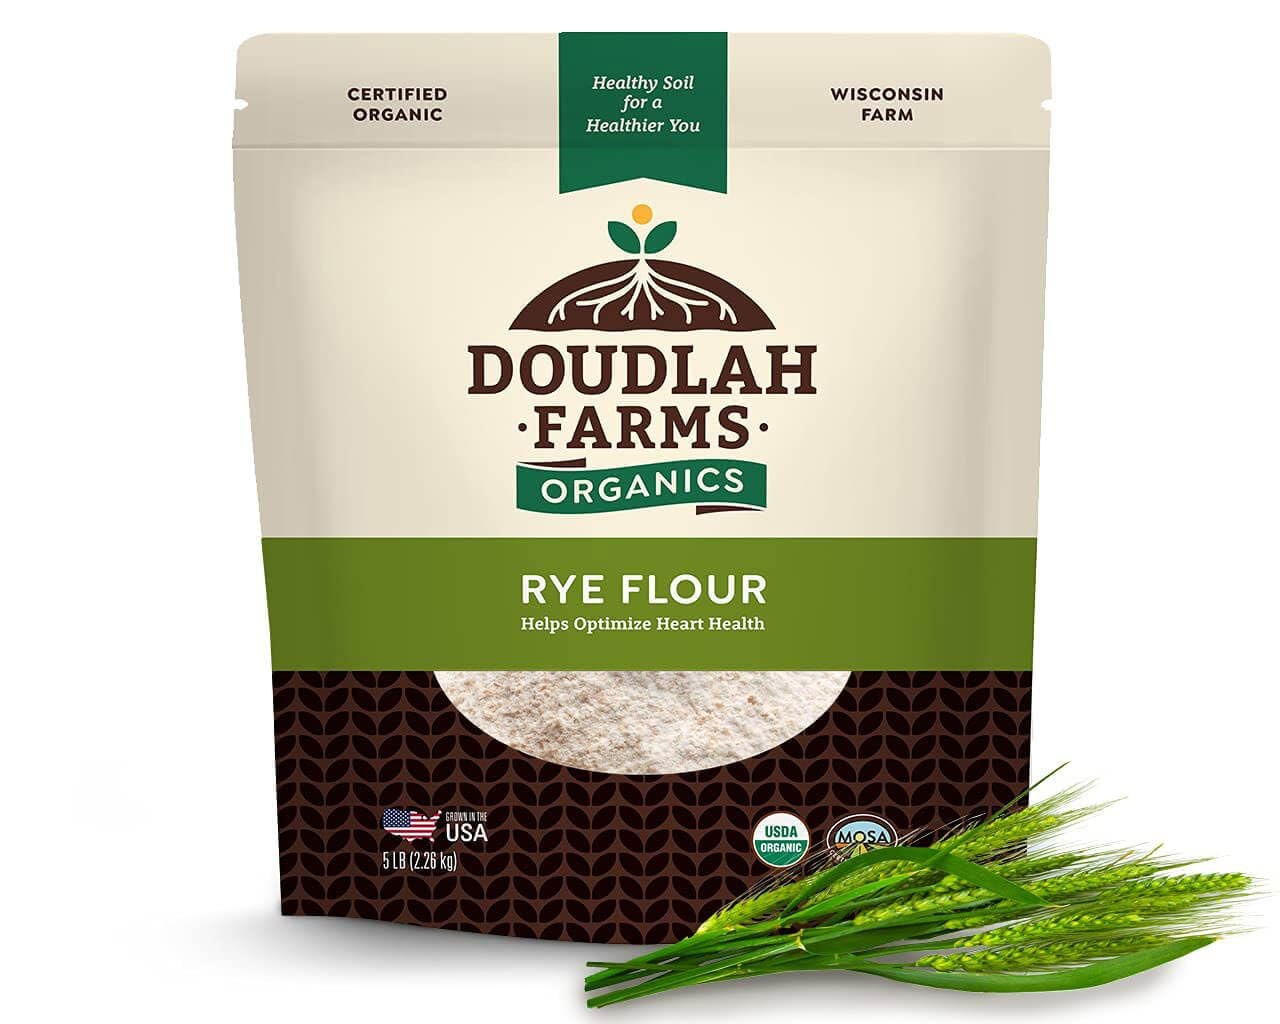
Organic Rye Flour 5 lb - Non-GMO, USDA Organic, Vegan, For Baking Sourdough, Bread, and More! Grown In USA, Farmed From Regenerative Soil by Doudlah Farms
Overview Brand : Doudlah Farms Allergen Information : BPA-Free, Gluten Free, Non-GMO Specialty : Chemical Free, Glyphosate Free, No Artificial Colors, No Artificial Flavors, No Artificial PreservativesChemical Free, Glyphosate Free, No Artificial Colors, No Artificial Flavors, No Artificial Preservatives See more Package Weight : 2.23 Kilograms Cultivation Method Claim : No Chemical Fertilizers, No Pesticides About this item 🌱CERTIFIED ORGANIC, NON-GMO, LOW GLUTEN: Our rye flour is Certified Organic and pure, with no artificial flavors or preservatives. You will never read a disclaimer from us that our grains are supplemented from other sources. 🌱FARM-TO-TABLE, TRUE FRESHNESS: Locally grown and milled in Wisconsin, where the agricultural revolution is taking place, our organic rye flour offers one of the shortest distances between your plate and an organic farm among all commercial wheat flour alternatives. That means freshness, purity, and health for you and your loved ones. Rye flour is perfect for Pastries, Cakes, Bread, Pizza Dough, Noodles, & Pancakes. 🌱REGENERATIVE, BIO-DYNAMIC FARMING: We are passionate about health and care, as much as we are about what you eat as you do. We continuously test our crops for nutrient richness throughout the growing process and supplement our soil with nutrients as needed to provide you with the healthiest possible grains. While regenerative farming demands more from our family, it gives you nutrient-dense, safe, and flavorful foods that rejuvenate your body and soul. 🌱100% AMERICAN FARMER GROWN: Our rye flour is naturally grown and lovingly packed by a 6th generation farm family. Farming with virtue and value, we care about the planet and the next generation. Your purchase directly supports our food practices as well as a healthy rural farm economy. 🌱Our Why: Our dad passed away from Midwest Farmer's Cancer in 2011. Since then, we have been committed to gradually transitioning our conventional farm to 100% organic, using biodynamic and regenerative farming practices. This approach ensures freshness, purity, and health for you and your loved ones.
Brand: DoudlahFarms
Category: Food, Beverages & Tobacco > Food Items > Cooking & Baking Ingredients > Flour